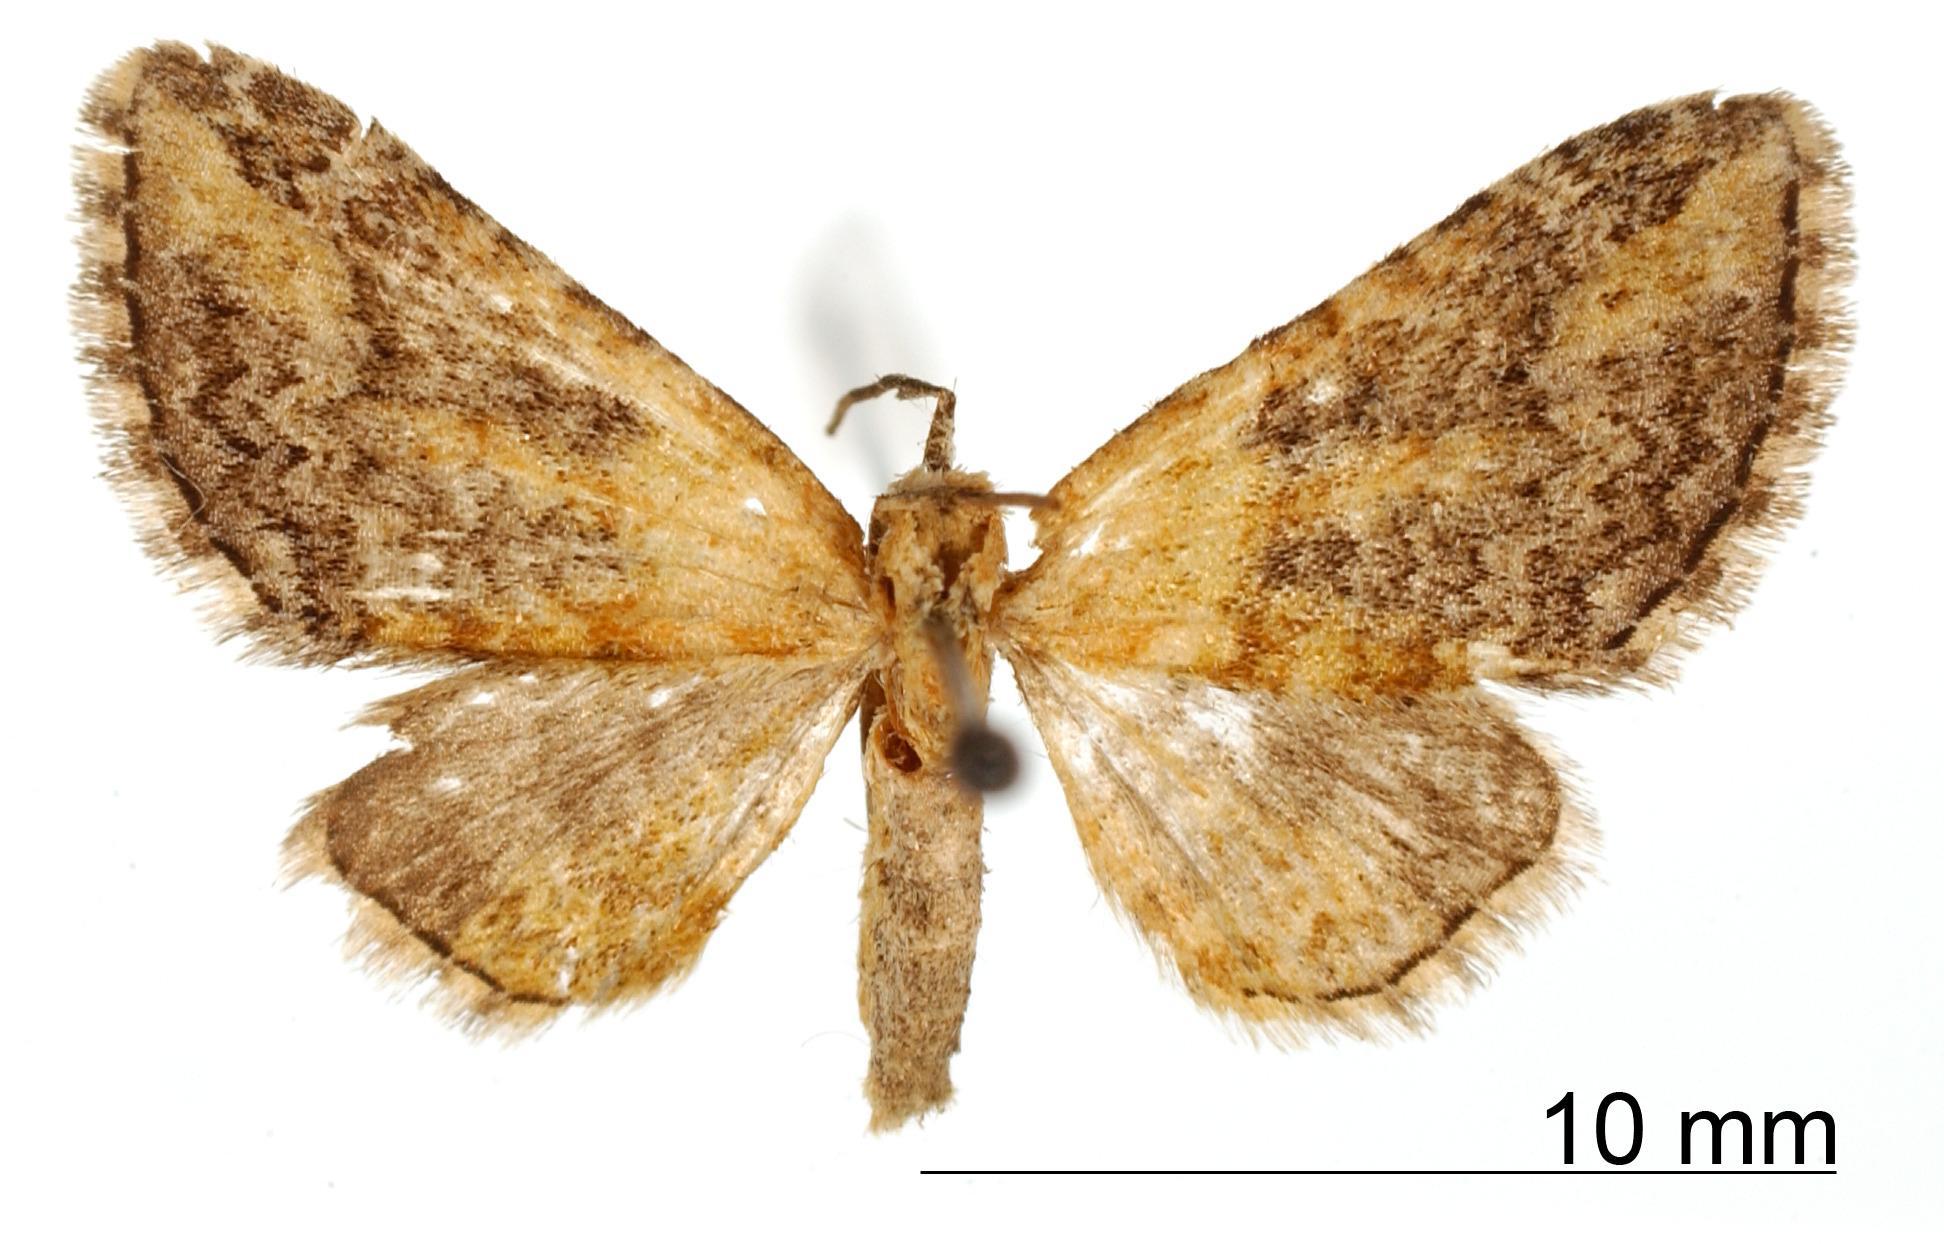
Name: Tephroclystia pertacta
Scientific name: Tephroclystia pertacta Dyar, 1918
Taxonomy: Animalia, Arthropoda, Insecta, Lepidoptera, Geometridae, Larentiinae
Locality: Misantla, Mexico, Veracruz-Llave, Mexico
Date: Nov 1914